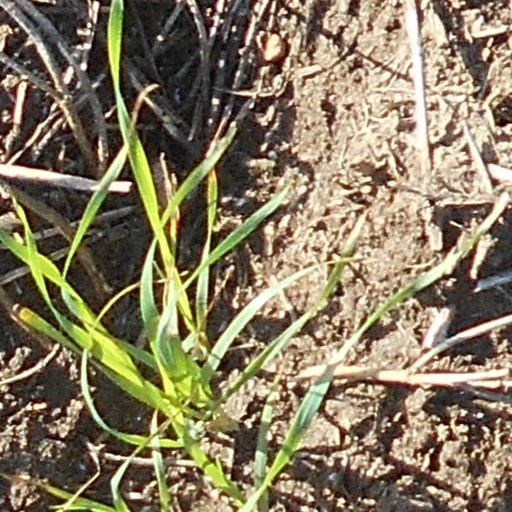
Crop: wheat